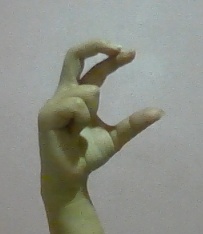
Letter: thal